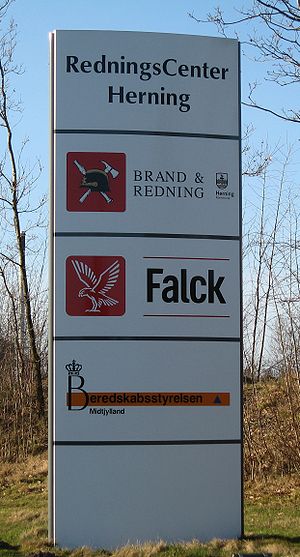
Redningscenter Herning
Redningscenter Herning
Pylonen til Redningcenter Herning
Redningcenter Herning er et område beliggende i den nordvestelige del af Herning. Her findes de tre redningsinstanser Herning Kommunale Brandvæsen, Falcks ambulancestation samt Beredskabsstyrelsen Midtjylland.